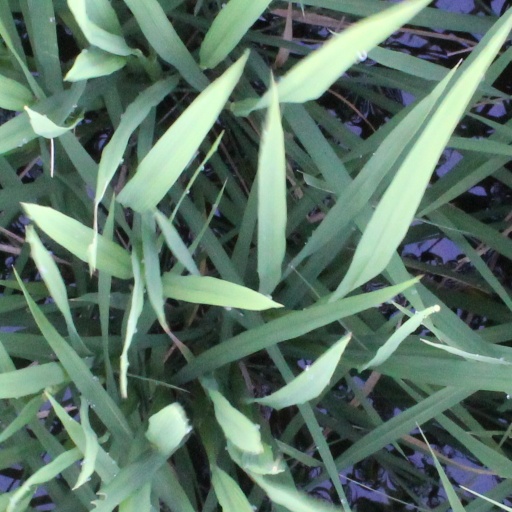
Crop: rice